Mark Hamill

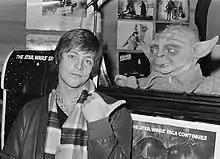
Hamill in Amsterdam in 1980

After the success of "Star Wars", Hamill found that audiences identified him very closely with Luke Skywalker. He became a teen idol, appearing on the cover of teen magazines such as Tiger Beat. He attempted to avoid being typecast by appearing in the 1978 film "Corvette Summer" and the better-known 1980 World War II film "The Big Red One". He also appeared in "The Night the Lights Went Out in Georgia" (1981) and "Britannia Hospital" (1982). Further distancing himself from his early blockbuster role, Hamill started acting on Broadway, starring in plays such as "The Elephant Man" (1979), "Amadeus" (1983), "Harrigan 'N Hart" (1985, for which he received a Drama Desk Award nomination), "Room Service" (1986) and "The Nerd" (1987–88). When "Amadeus" was adapted for film in 1984, Hamill auditioned to reprise his role as Mozart, but lost the part to Tom Hulce. A studio executive told the producers of the film, "I don't want Luke Skywalker in this film". The film director, Milos Forman told Hamill that, "No one is believing that the Luke Skywalker is the Mozart." Hamill also made television appearances—in a 1986 episode of "Amazing Stories" and a 1987 episode of "Alfred Hitchcock Presents".